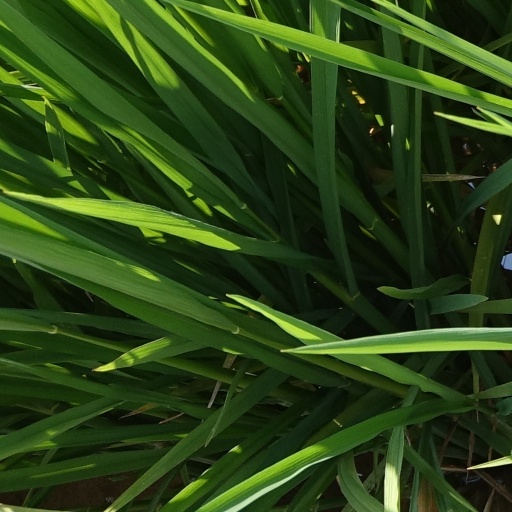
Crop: rice